Jenkins' whipray

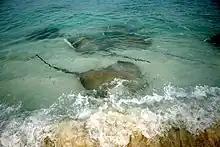
Jenkins' whiprays off a beach in the Maldives; this ray sometimes forms groups.

The Jenkins' whipray may be encountered alone or in groups; there is some evidence of segregation by sex. Small teleost fishes form a substantial portion of its diet, while crustaceans are also taken. One individual has been observed accompanying a smalleye stingray ("Dasyatis microps") off Tofo, Mozambique. Known parasites of this species include the tapeworms "Dollfusiella ocallaghani", "Parachristianella baverstocki", "P. indonesiensis", and "Pterobothrium platycephalum". As in other stingrays, the Jenkins' whipray is aplacental viviparous: the developing embryos are sustained at first by yolk, which is later supplanted by histotroph ("uterine milk") produced by the mother. The newborns measure across, and males reach sexual maturity at across.